Roger A. Brady

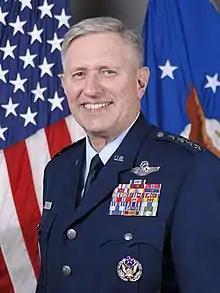
General Roger A. BradyCommander, U.S. Air Forces in Europe

Roger Alan Brady (born November 11, 1946) is a former United States Air Force (USAF) four-star general who last served as the 33rd Commander, U.S. Air Forces in Europe (USAFE) which he also concurrently served as commander of NATO Allied Air Command, Ramstein Air Base, Germany and director of Joint Air Power Competence Center, Kalkar, Germany from January 9, 2008, to December 13, 2010. Prior to that he served as deputy chief of staff for manpower and personnel from June 2004 to January 2008. As commander of USAFE, he has responsibility for USAF activities in the U.S. Africa Command theater.